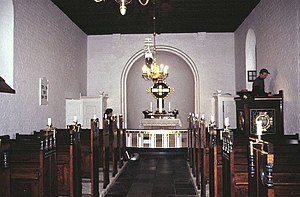
Øster Hjermitslev Kirke
Kirkerummet
Hjermitslev Kirke i Danmark. Skibet set mod øst
Øster Hjermitslev Kirke ligger i Øster Hjermitslev Sogn i Brønderslev Kommune. Indtil Kommunalreformen i 2007 Nordjyllands Amt, og